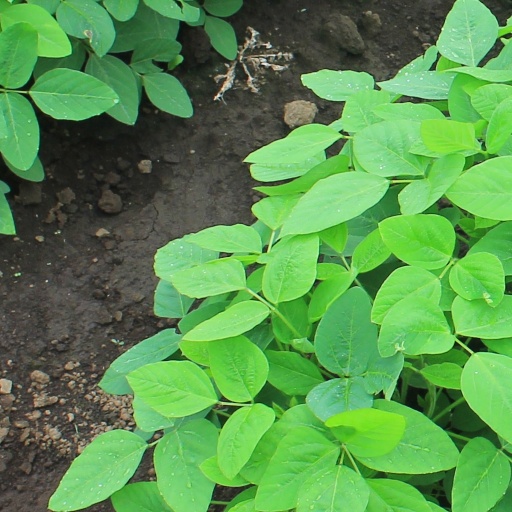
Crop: soybean